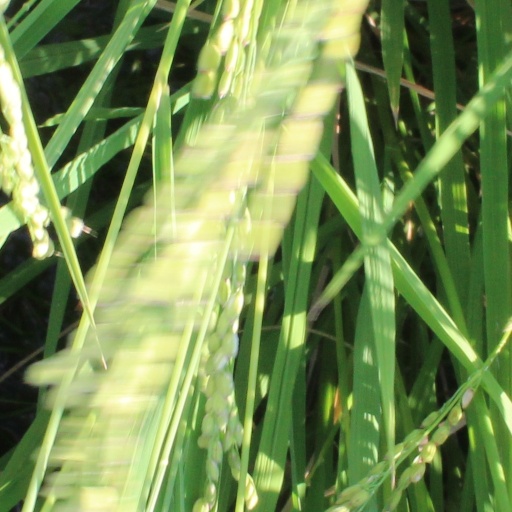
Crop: rice